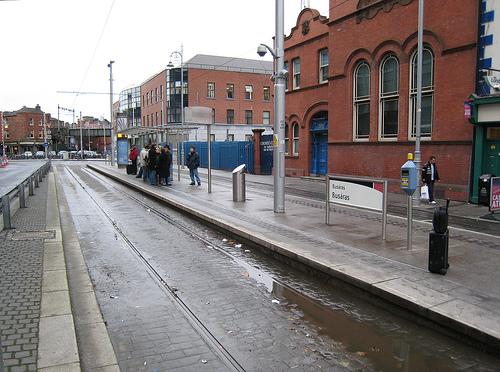
Weather: rain or strom